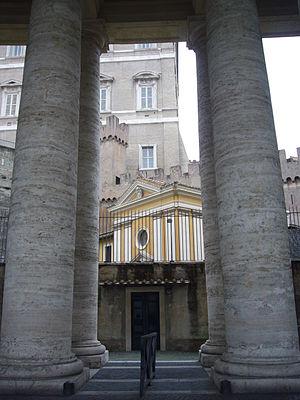
L'église Santi Martino e Sebastiano degli Svizzeri, est un lieu de culte catholique situé au Vatican, près des colonnades de la place Saint-Pierre, dans le quartier de la garde suisse pontificale. Il s'agit de l'église nationale Suisse à Rome. L'église fait partie de la paroisse de l'Église Sant'Anna dei Palafrenieri au Vatican.